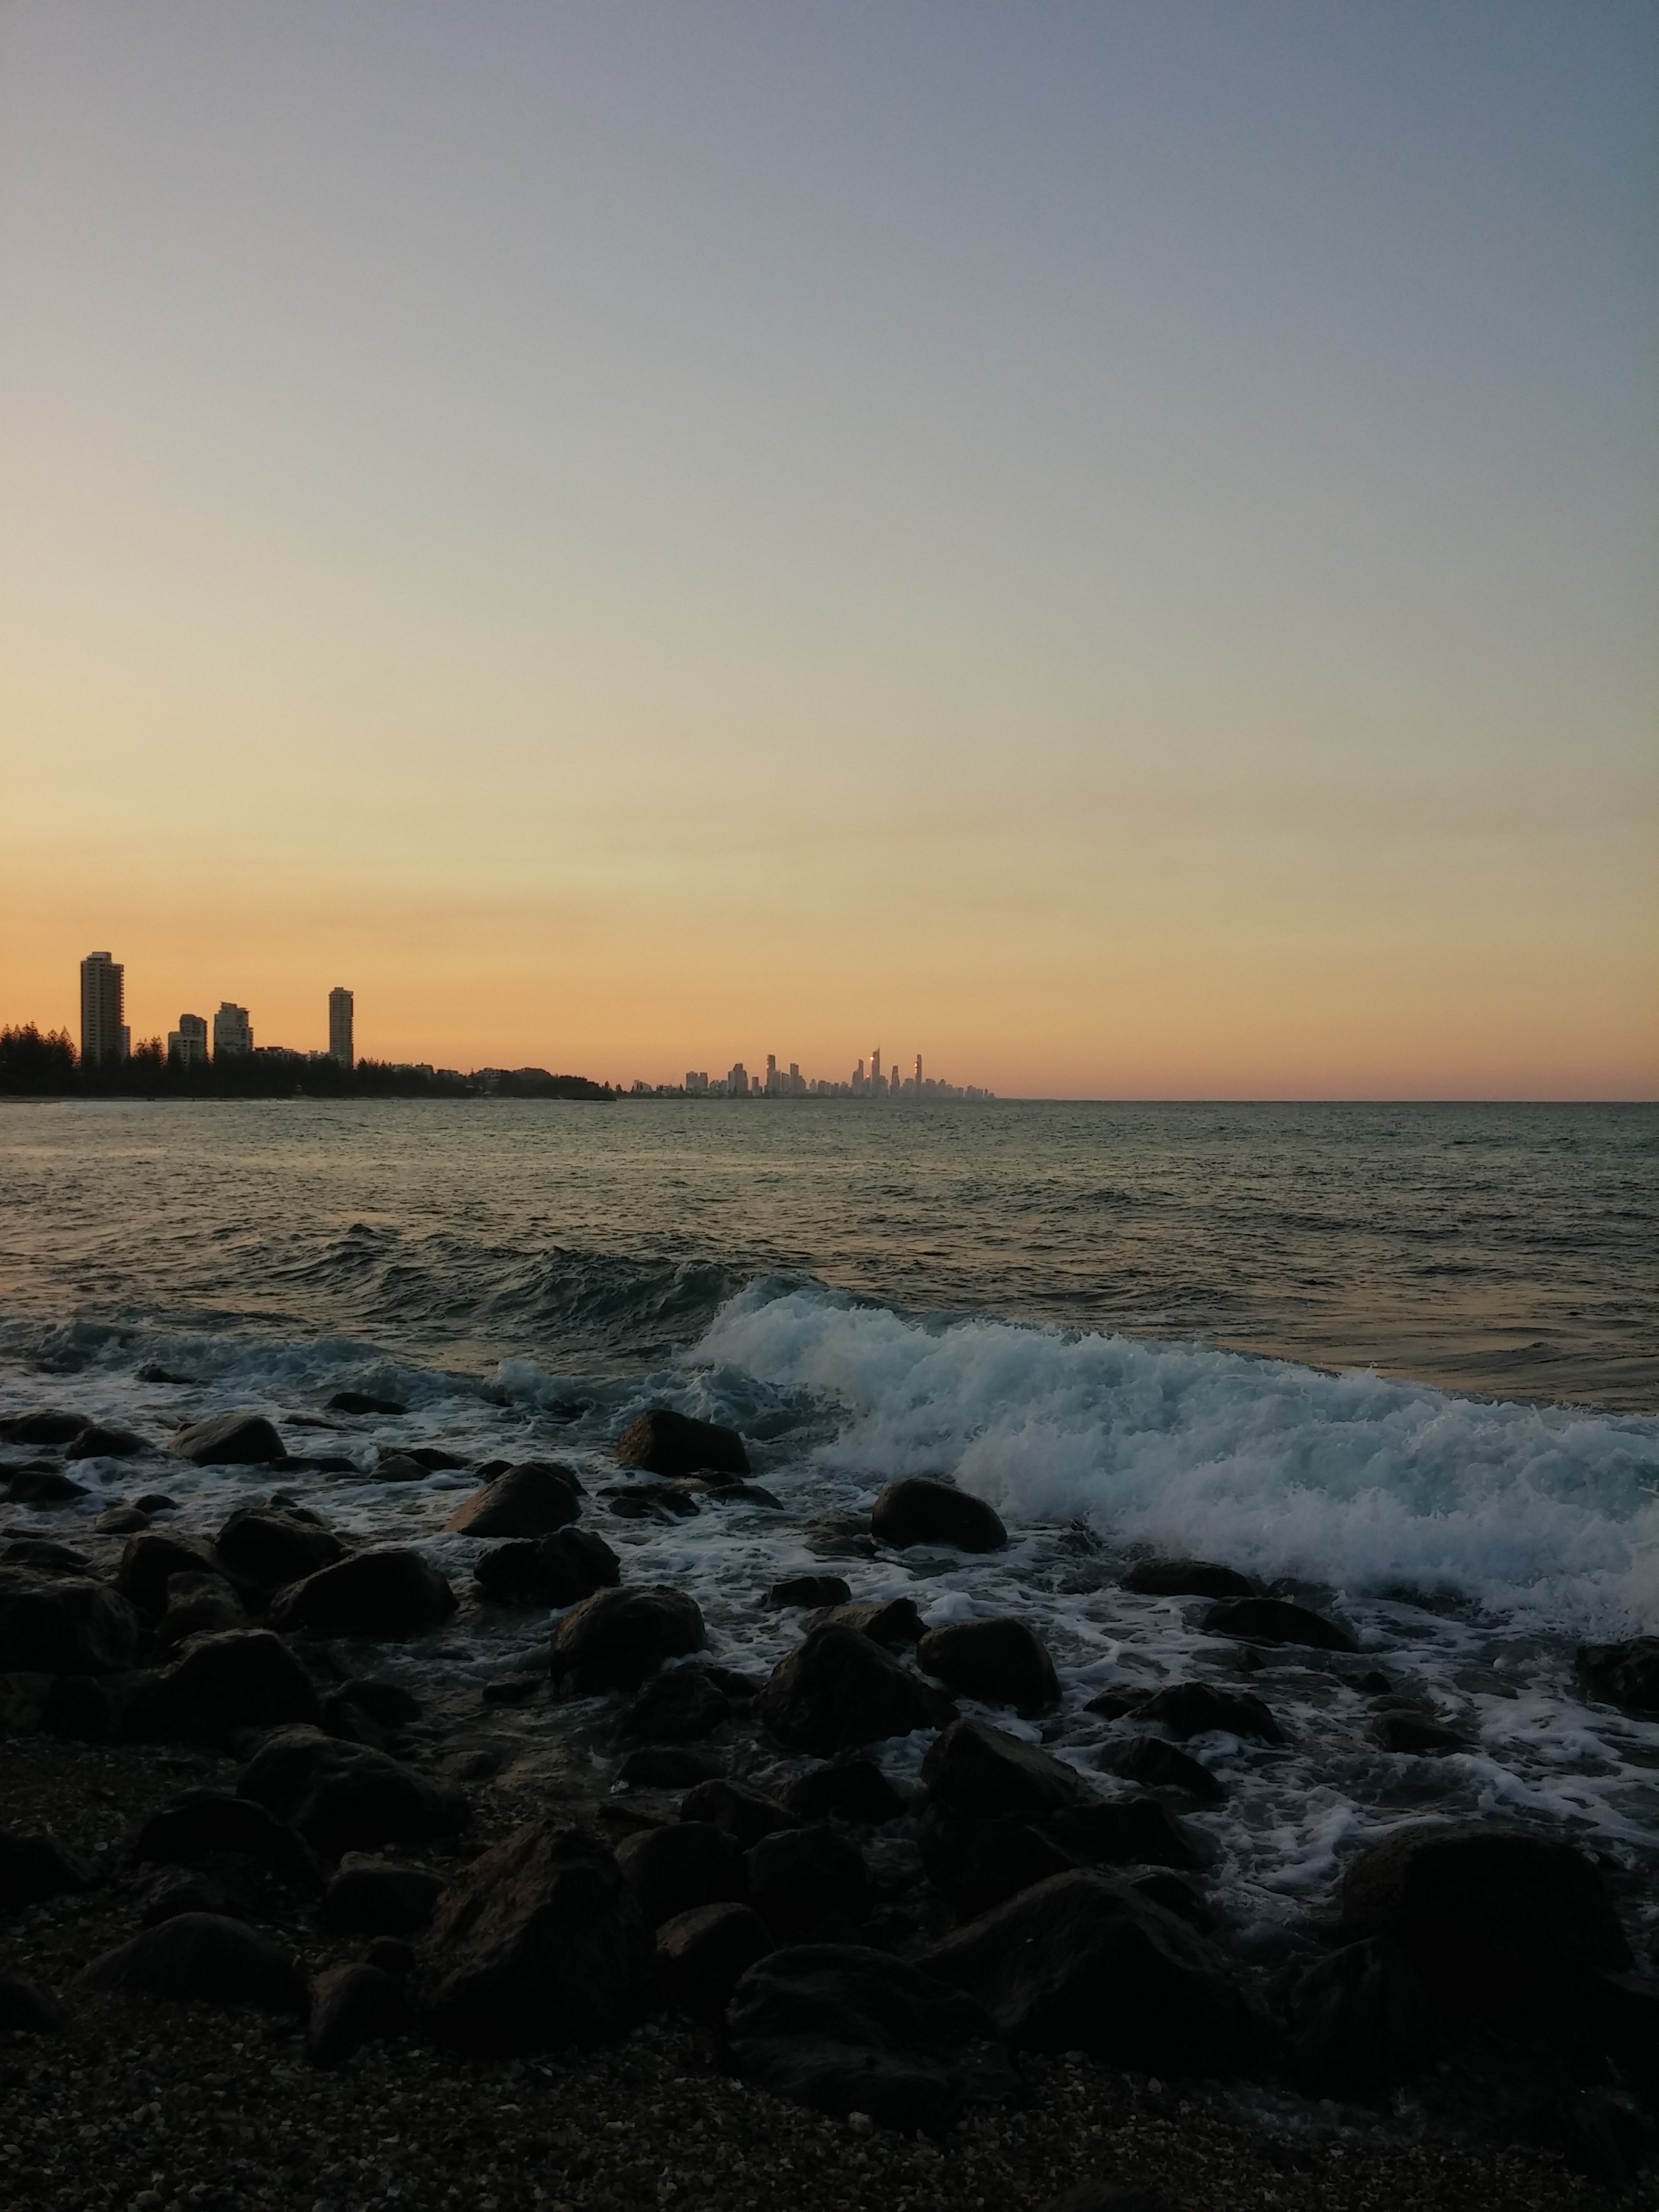
beach, sea, coast, sand, rock, ocean, horizon, cloud, sunrise, sunset, sunlight, morning, shore, wave, dawn, dusk, evening, bay, body of water, australia, queensland, gold coast, burleigh heads, wind wave